Panagyurishte-style eggs
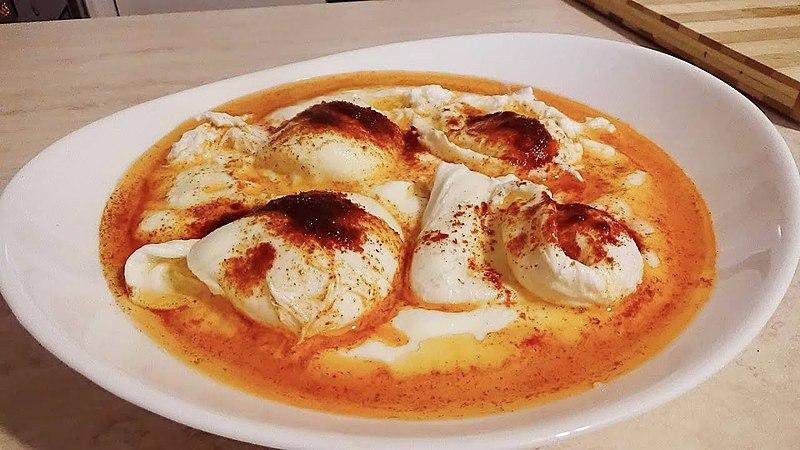
Also known as:
Category: egg (poached egg)
Cuisine: Bulgarian
Associated cuisines: Bulgarian
Area: Panagyurishte
Countries: Bulgaria
Region: Eastern Europe, , , ,
This dish is made by poaching eggs and serving them over a bed of yogurt mixed with garlic. The dish is topped with melted butter, paprika, and sometimes crumbled white brined cheese (like sirene). It’s a simple yet flavorful dish, typically enjoyed as a savory breakfast or light meal and eaten warm.